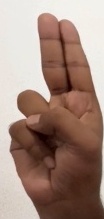
ASL sign: U